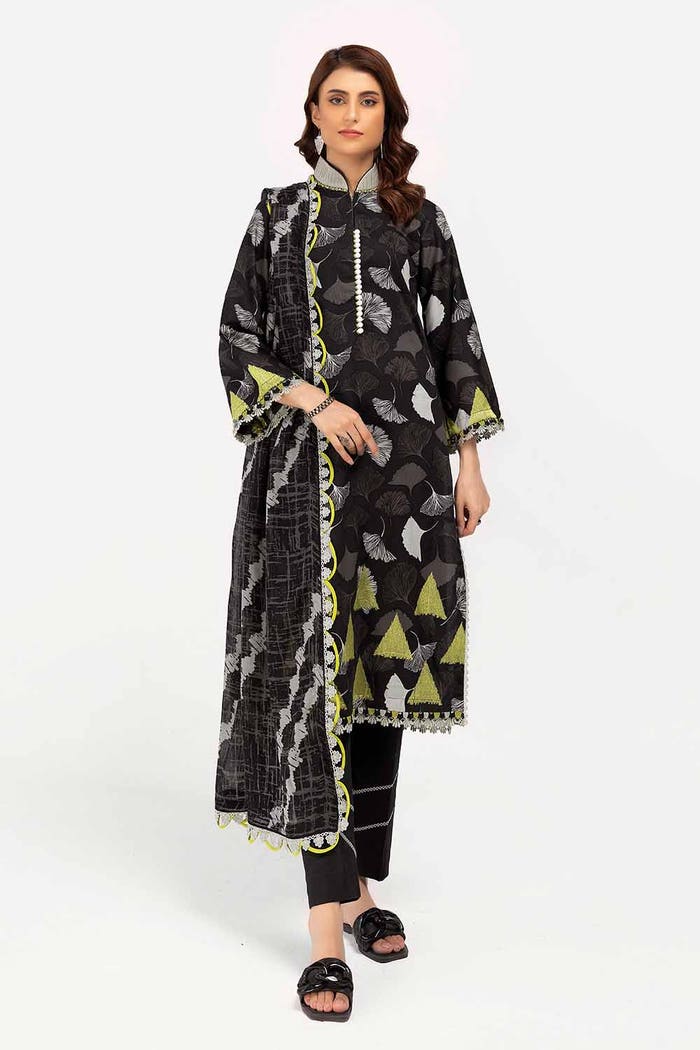
black multi embroidered cotton suit